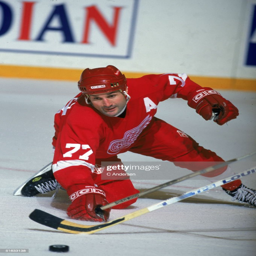
professional hockey player and # makes a play for the puck on the ice against sports team